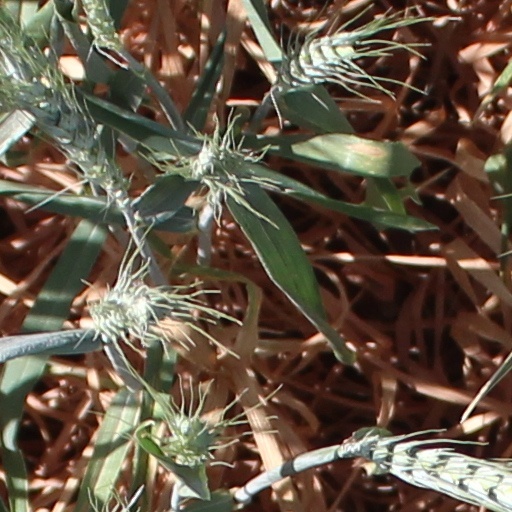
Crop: wheat